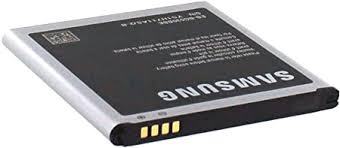
Waste category: battery